Kai Kodutha Deivam

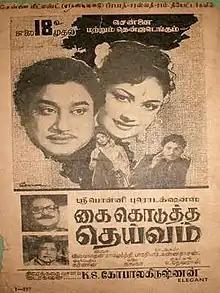
Theatrical release poster

Kai Kodutha Deivam is a 1964 Indian Tamil-language romantic drama film directed by K. S. Gopalakrishnan. The film stars Sivaji Ganesan, Savitri, S. S. Rajendran and K. R. Vijaya. It was released on 18 July 1964 and became a success, winning the National Film Award for Best Feature Film in Tamil – President's silver medal. The film was remade Telugu as "Marapurani Katha" (1967), in Malayalam as "Palunku Pathram" (1970) and in Hindi as "Pyar Ki Kahani" (1971).